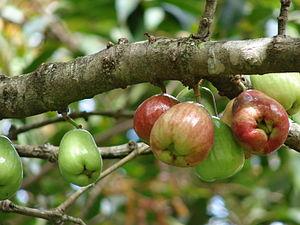
Le jambosier rouge est un arbre fruitier originaire du Sud-Est asiatique, appartenant à la famille des Myrtacées.